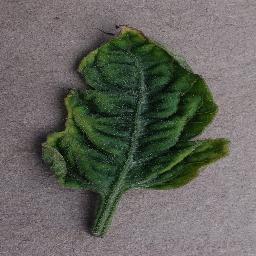
Label: Tomato___Tomato_Yellow_Leaf_Curl_Virus